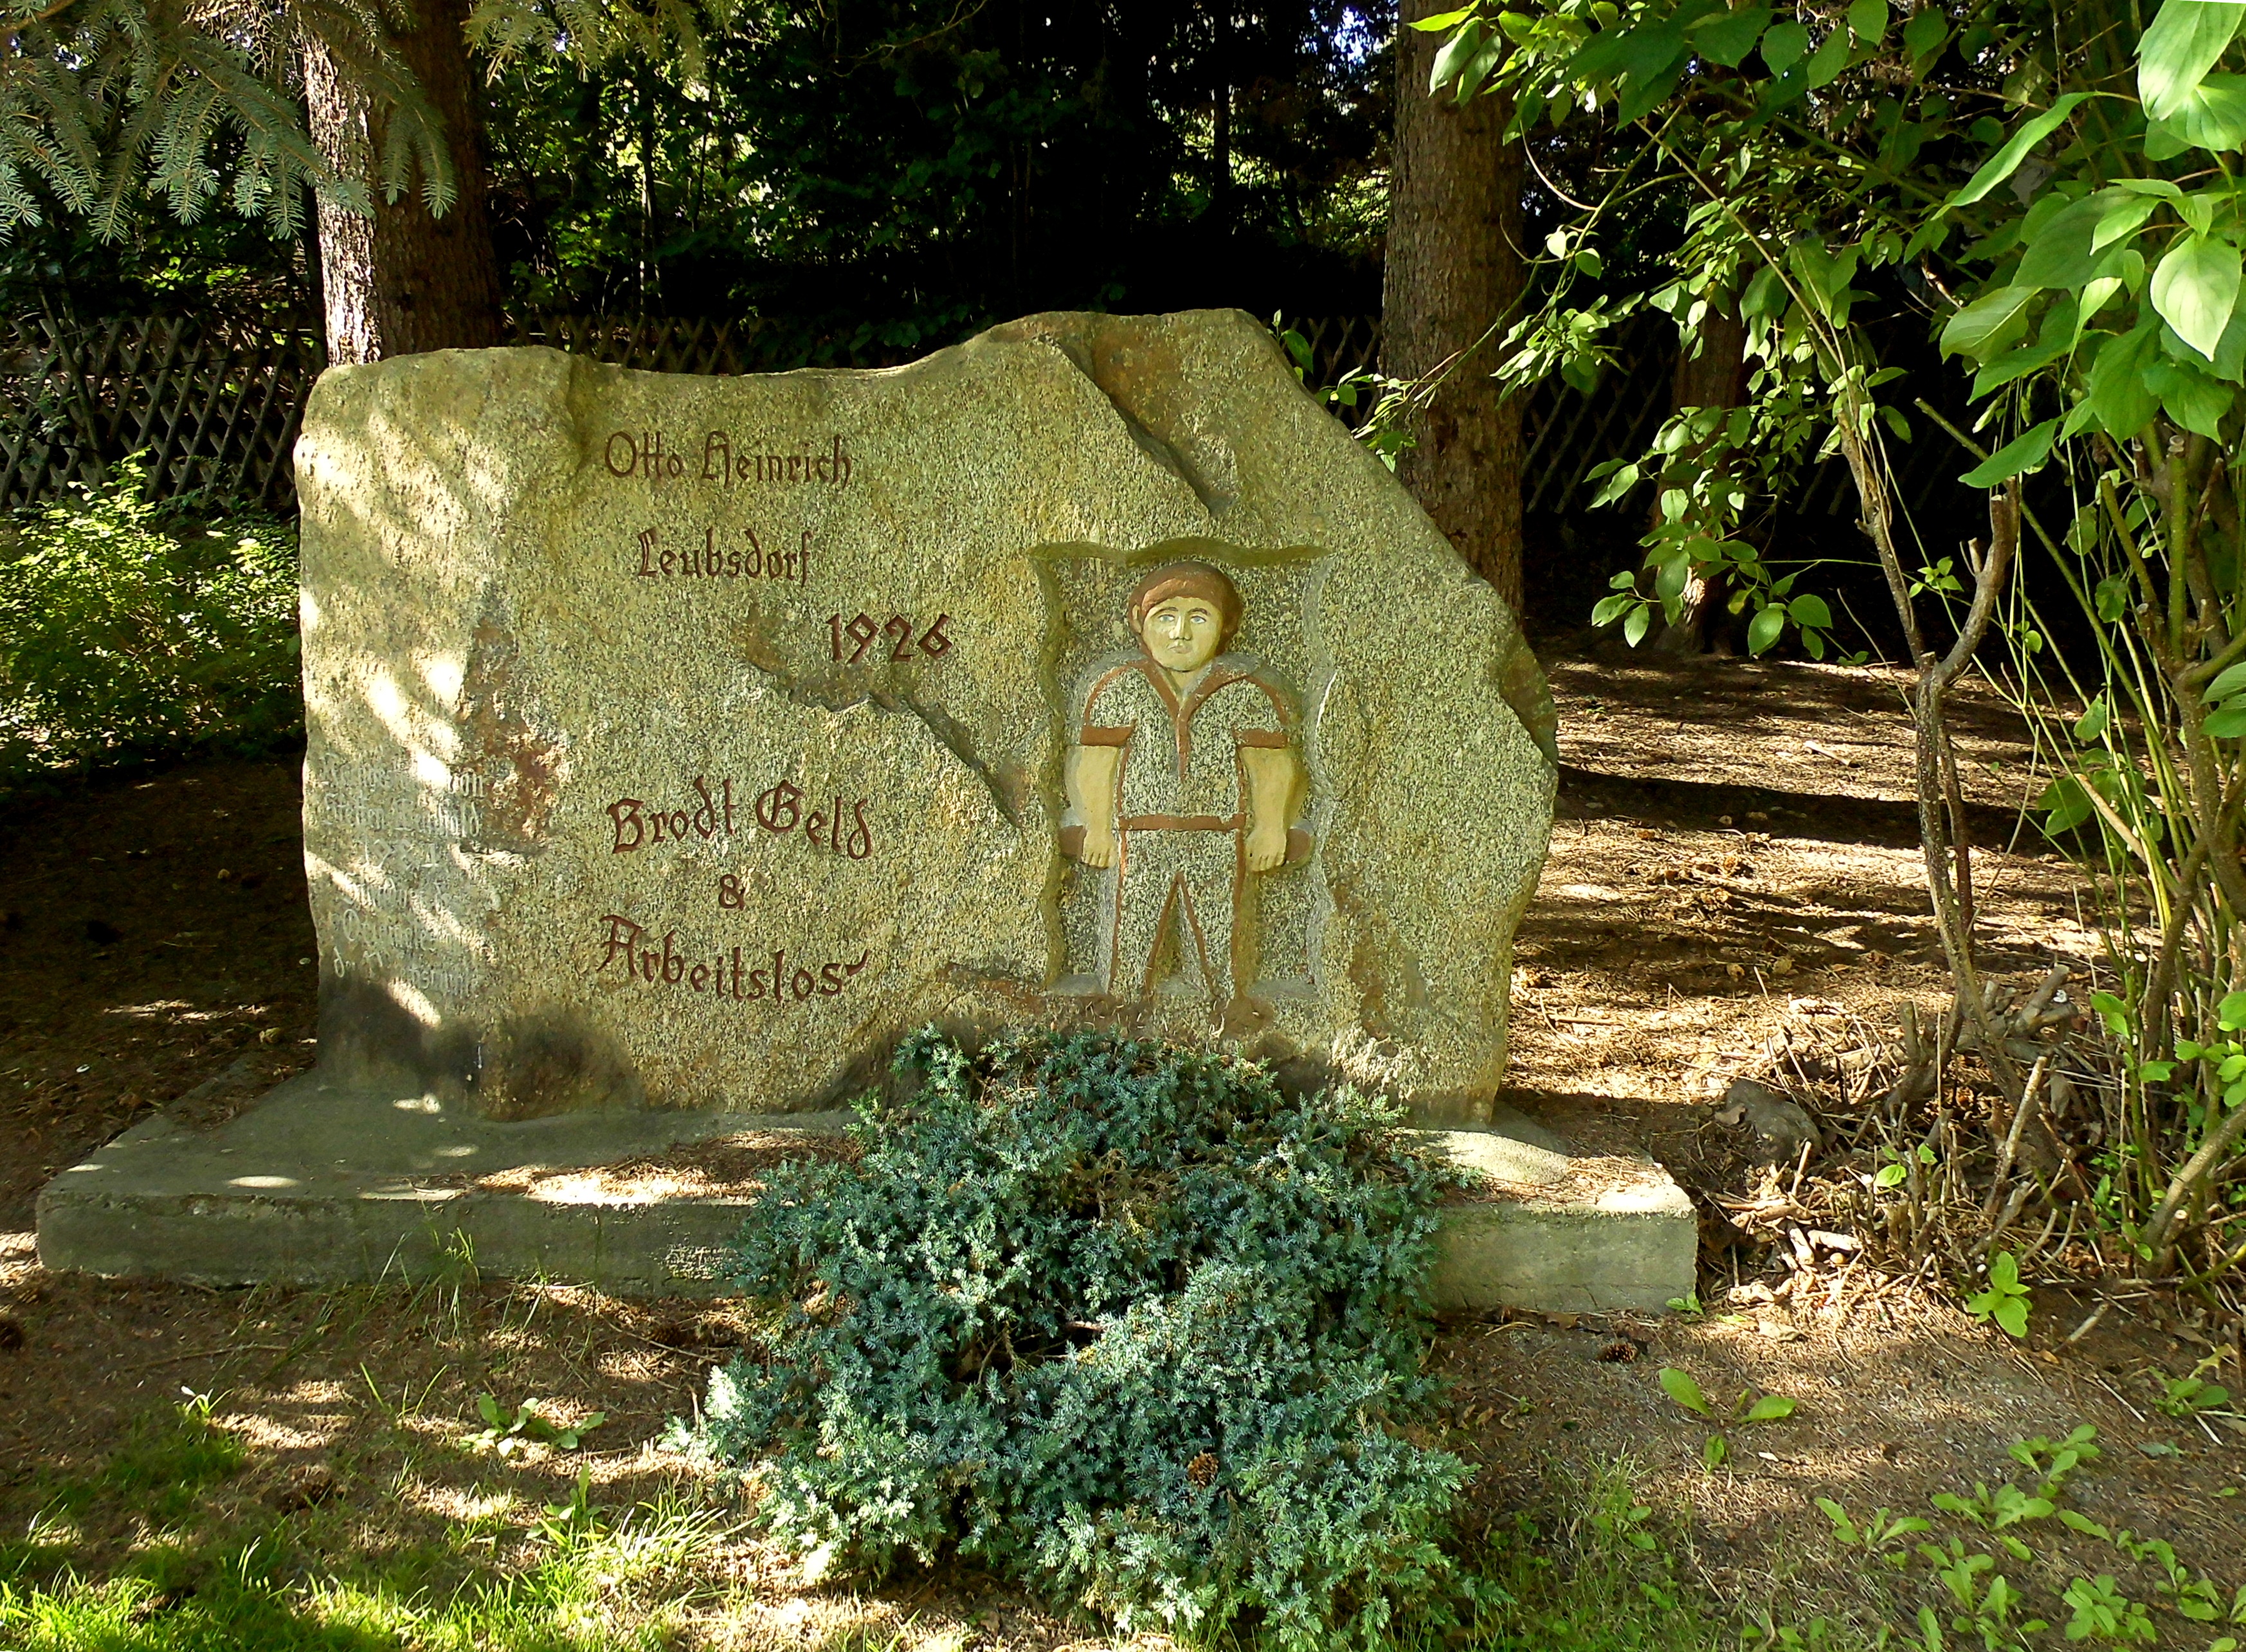
tree, rock, stone, monument, park, botany, cemetery, garden, grave, sculpture, art, woodland, folk, ore mountains, memorial stone, unemployment, leubsdorf, unemployed, economic crisis, ancient history